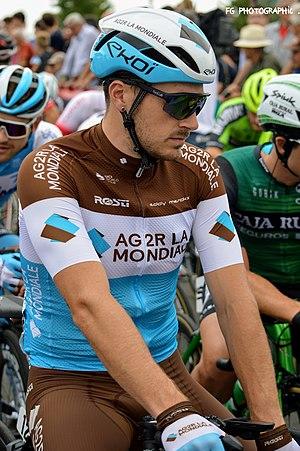
Alexis GOUGEARD - Août 2019
Alexis Gougeard, né le 5 mars 1993 à Rouen, est un coureur cycliste français spécialiste du contre-la-montre et des épreuves d'endurance sur piste. Il est membre de l'équipe AG2R La Mondiale. Il a notamment remporté une étape du Tour d'Espagne 2015.